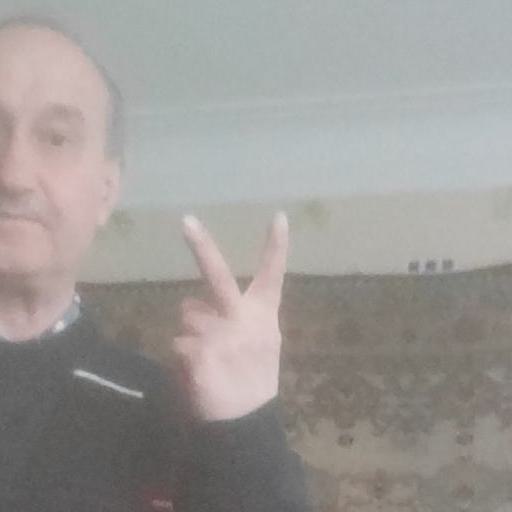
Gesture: peace_inverted